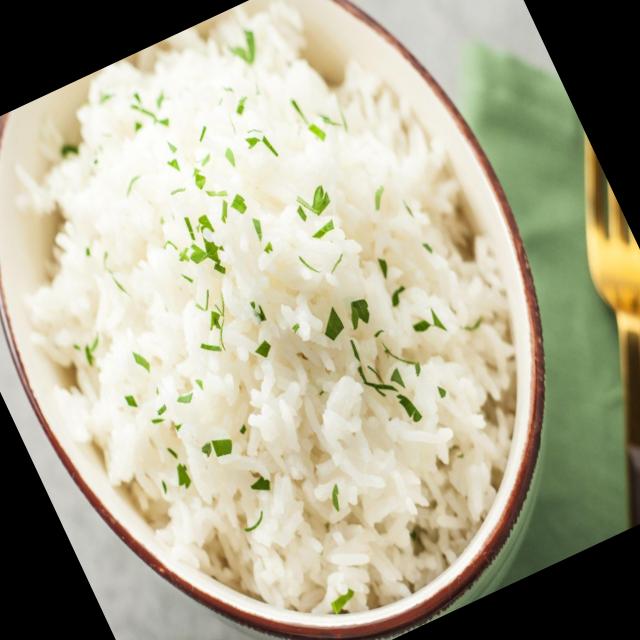
Dish: white_rice